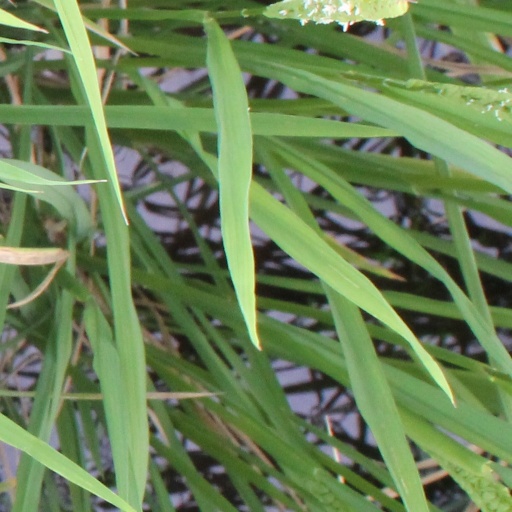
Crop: rice